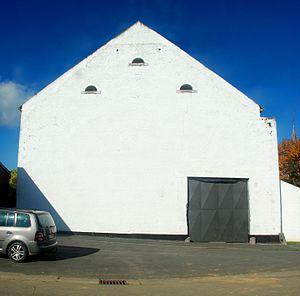
Belgique - Brabant wallon - Nivelles - Thines - ferme située en face de l'église Sainte-Marguerite
L'église Sainte-Marguerite est une église d'origine romane située à Thines, village de la ville belge de Nivelles, dans l'ouest de la province du Brabant wallon.